Croatian Navy

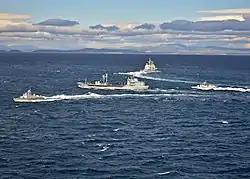
NATO Maritime Group 2 (SNMG2) ships with Croatian missile boats "Šibenik" and "Zvonimir" during an exercise

The Navy flotilla handles all tasks regarding anti-ship and anti-submarine warfare as well as minelaying and mine countermeasures, anti-terrorist activities and VIP/residential transport. Flotilla is administratively based in Lora naval base in Split. Current commander is ship-of-the-line captain Damir Dojkić. Today it is accordingly divided into three squadrons: